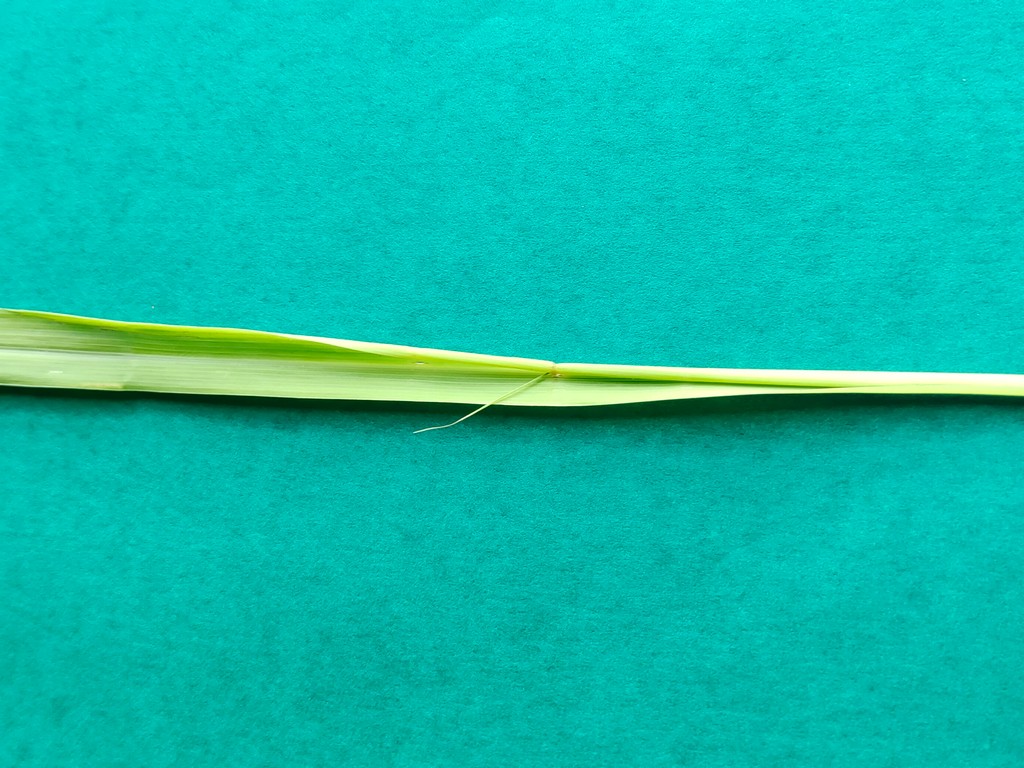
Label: Healthy